Bauang

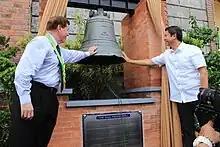
San Pedro Bell Returned to Bauang on May 23, 2016

The town accounts for 4.90% of La Union's total land area of 149,309 hectares. Barangay Sta. Monica is the largest barangay, encompassing approximately 711 hectares, or 9.72% of Bauang's total area, followed by Barangay Casilagan (676 hectares), Upper San Agustin (470 hectares), Acao (444 hectares), and Cabalayangan (424 hectares). Conversely, Barangay Pilar is the smallest, covering roughly 17 hectares, with its area diminishing annually due to severe coastal erosion. Barangay Guerrero occupies 29 hectares, making up 0.040% of the municipality's total land area, along with other barangays such as Pagdalagan Sur (31 hectares) and Nagrebcan (34 hectares), both of which have areas below 50 hectares.